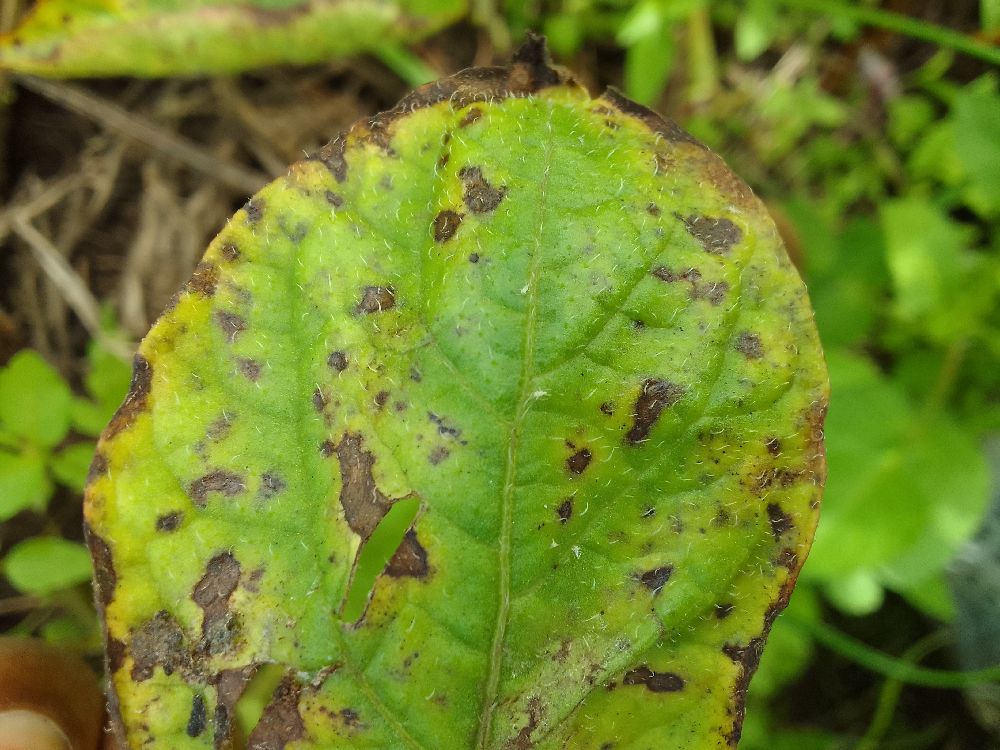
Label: Early blight